Trolleybuses in Plovdiv

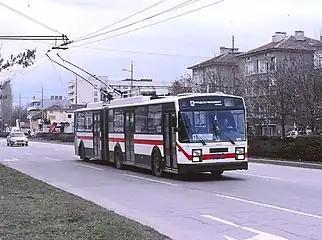
A Van Hool trolleybus in Plovdiv.

The Plovdiv trolleybus system was a part of the public transport network of the city and municipality of Plovdiv, the second most populous city in Bulgaria.